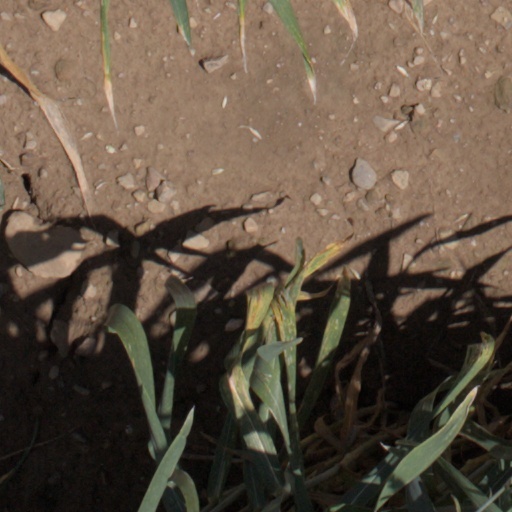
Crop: wheat